South Vietnam

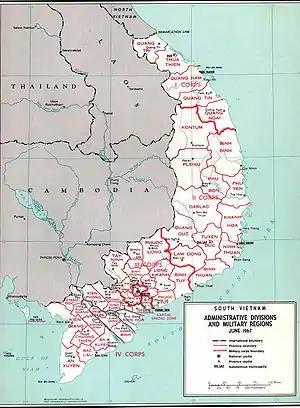
Administrative divisions and military regions of South Vietnam

As Saigon's delegation did not sign the Geneva Accords, they claimed that the State of Vietnam was not bound by it, and that the communist government in the North created conditions that made a fair election impossible in that region. In July 1955, Prime Minister Ngo Dinh Diem announced in a broadcast that South Vietnam would not participate in the elections specified in the Geneva Accords, asserting that elections held under communist rule in North Vietnam would not be free. US Secretary of State John Foster Dulles stated that, under conditions of free elections, the communists would not win. Dennis J. Duncanson described the circumstances prevailing in 1955 and 1956 as "anarchy among sects and of the retiring Việt Minh in the South, the 1956 campaign of terror from Hanoi's land reform and resultant peasant uprising around Vinh in the North".